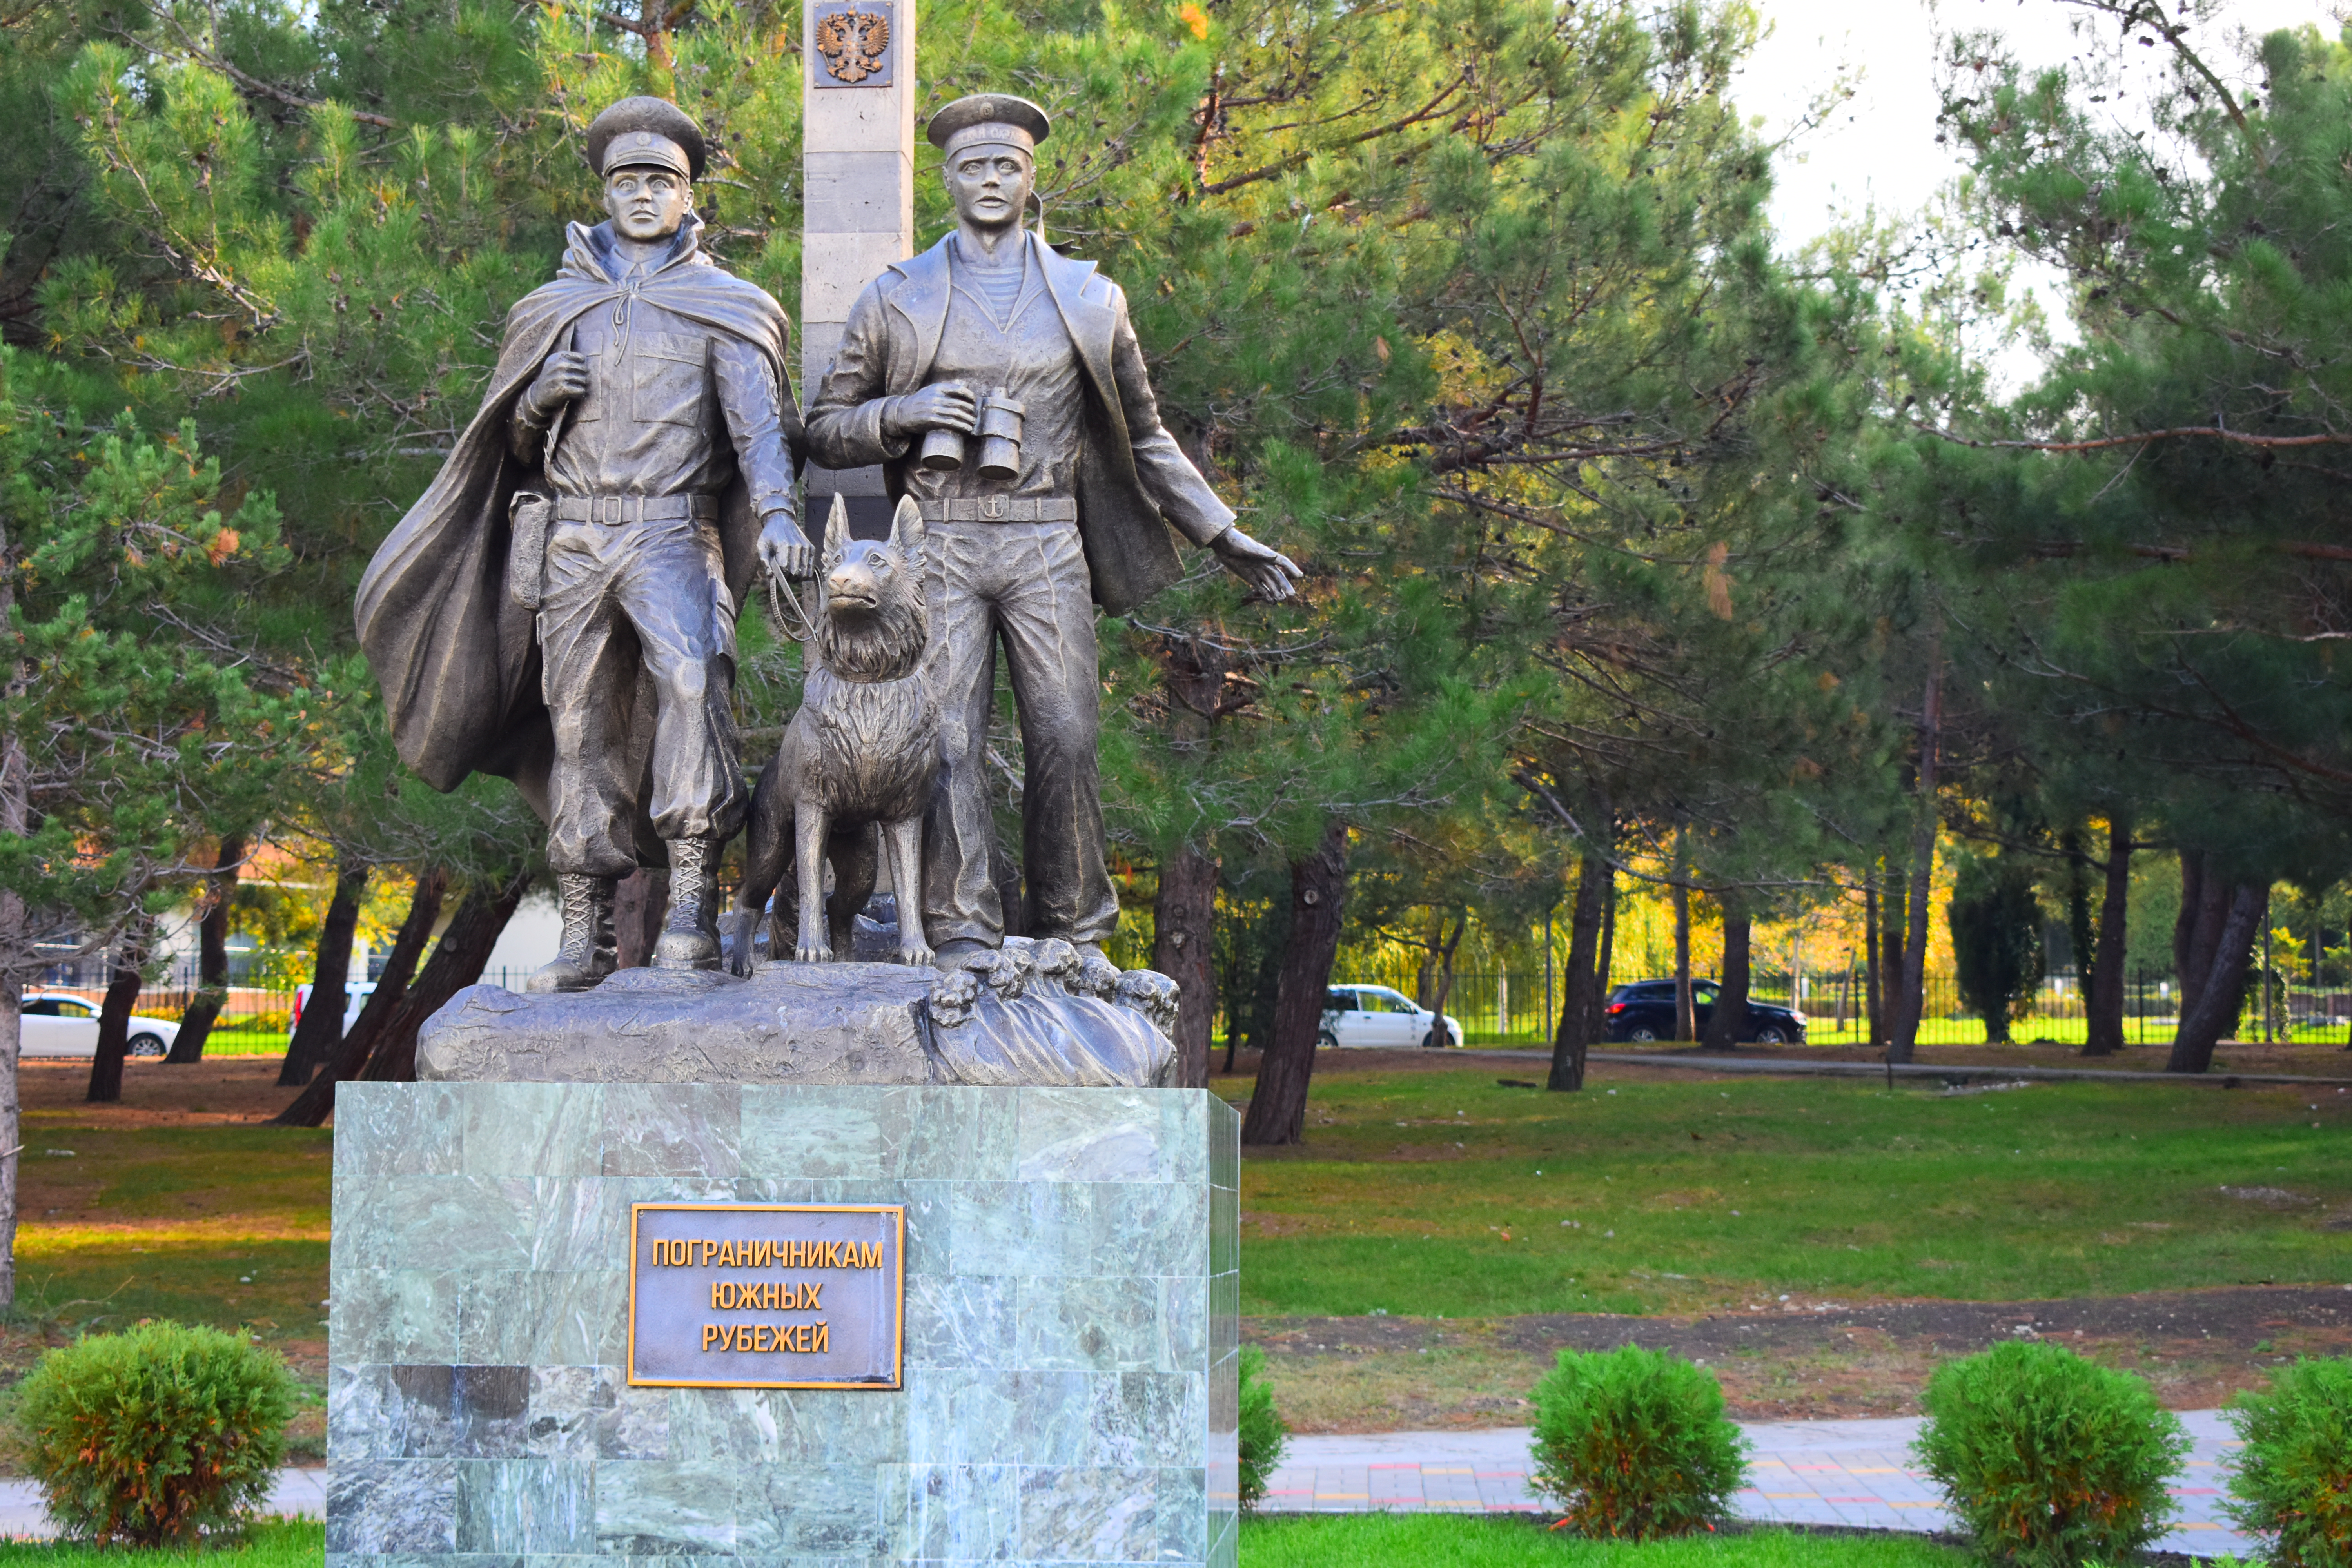
natural, plant, green, statue, sculpture, tree, pedestal, grass, public space, art, monument, leisure, classical sculpture, garden, city, bronze sculpture, metal, landscaping, recreation, shrub, nonbuilding structure, sky, historic site, memorial, national historic landmark, landscape, artwork, tourism, font, park